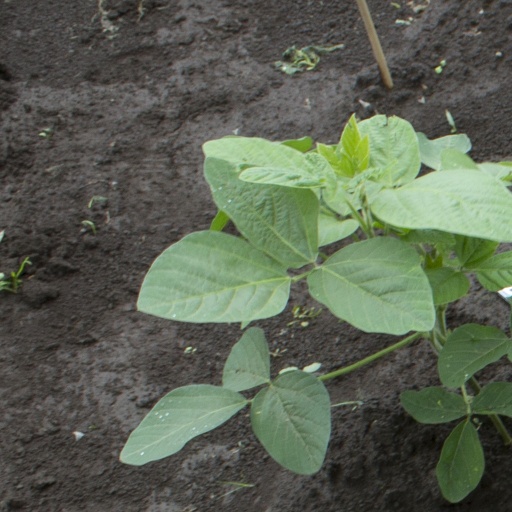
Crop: soybean